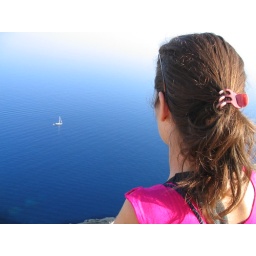
Laura in pink and the blue sea